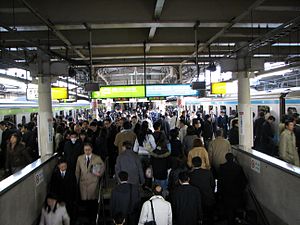
Tokyo / Trafik
Myldretid på Ueno station på Yamanotelinjen.
Tokyo er Japans hovedstad. Byen ligger på øen Honshu og har 13.942.856 indbyggere, mens præfekturet har 37.900.000 indbyggere inklusiv forstæder. Tokyo er over 80 km i udstrækning, hvilket gør området til det største byområde i verden.